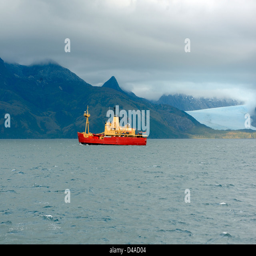
a red and yellow ship with helicopters in typical gloomy weather